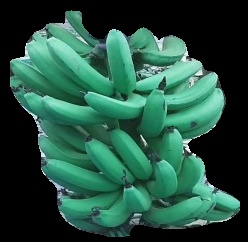
Variety: pachbale
Grade: grade3